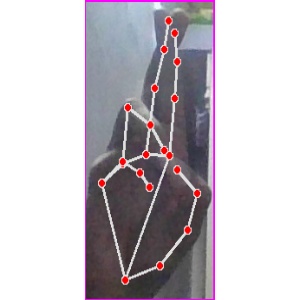
अक्षर: र